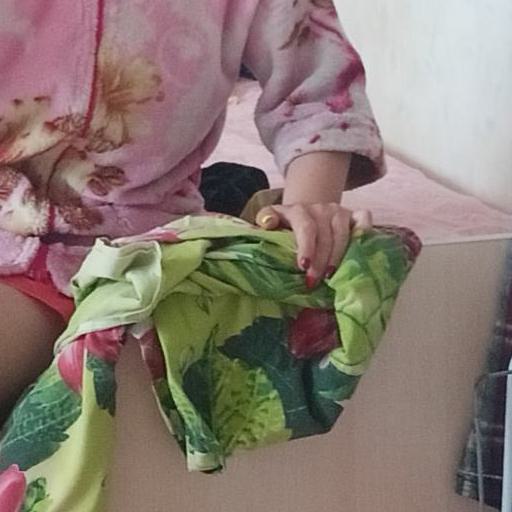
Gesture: no_gesture